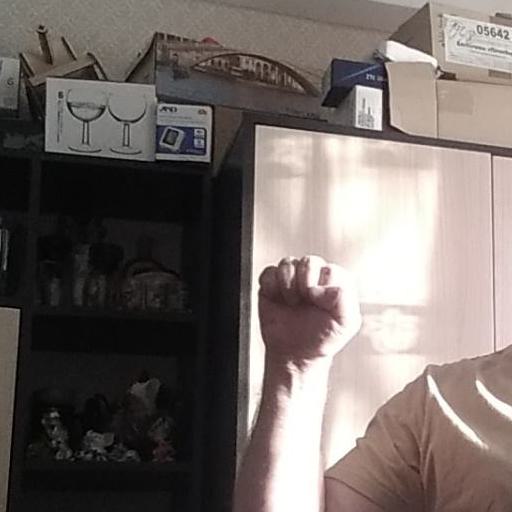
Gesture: fist